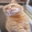
Label: cat